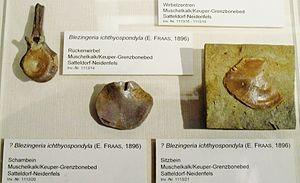
Blezingeria est un genre éteint de reptiles marins du Trias moyen de l'Allemagne.